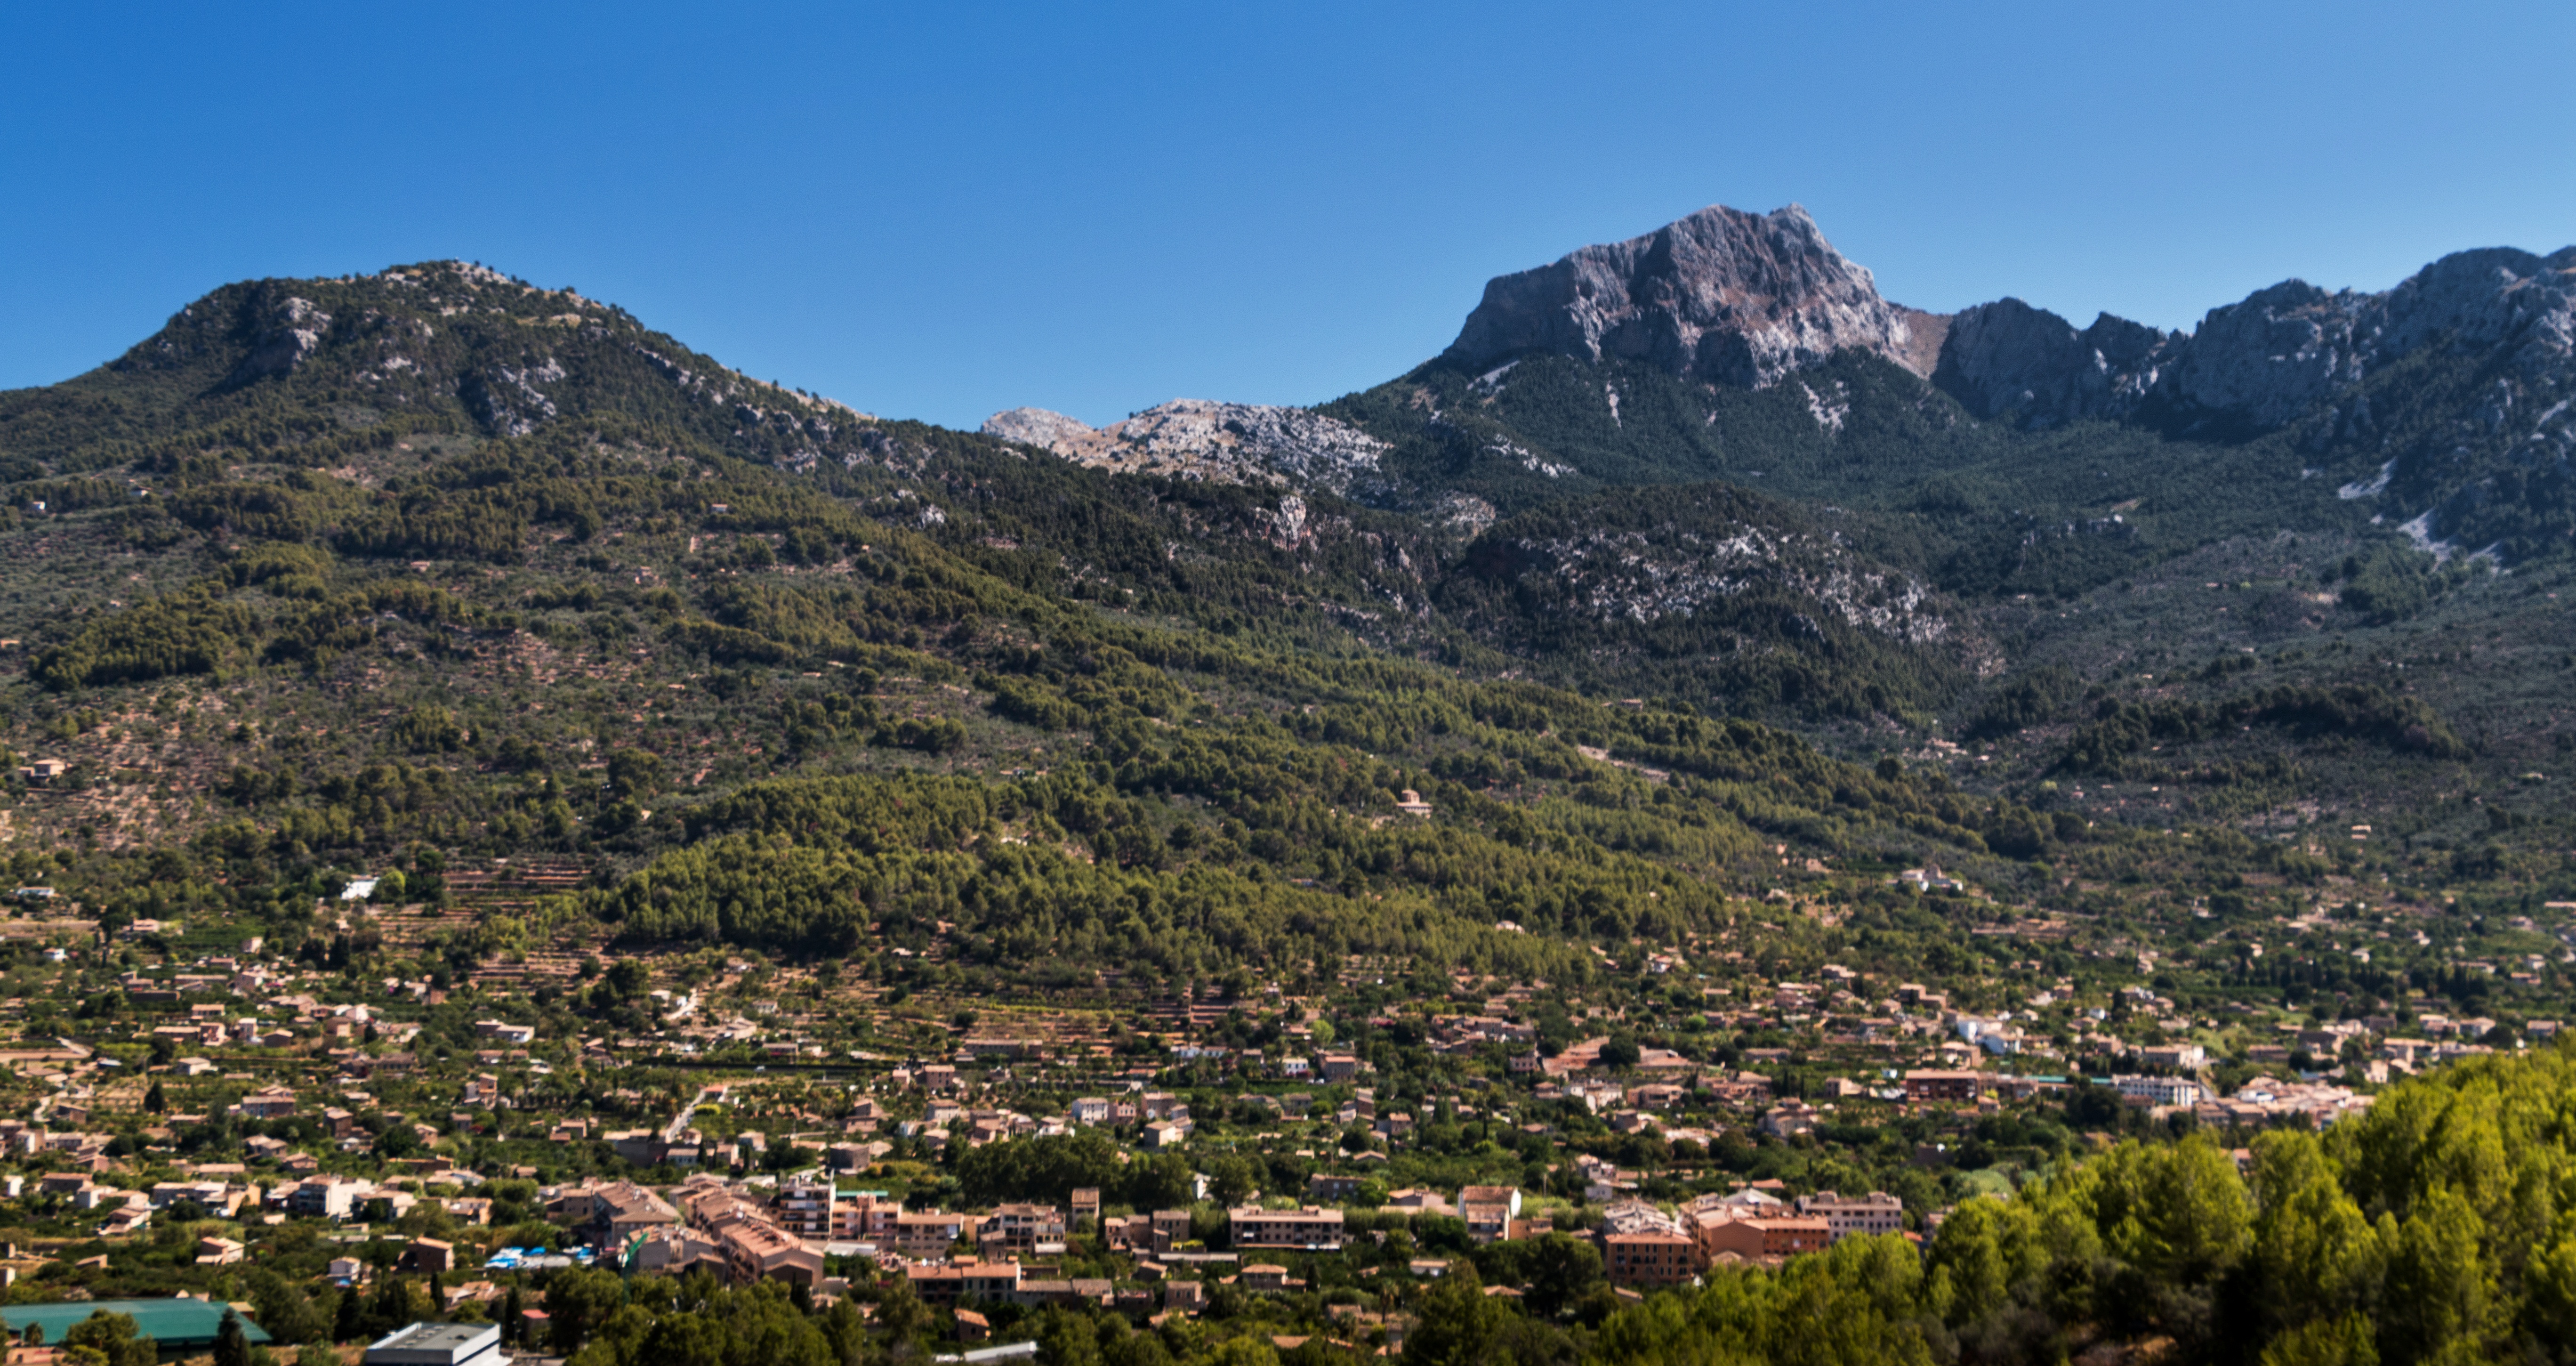
landscape, nature, forest, mountain, hill, town, valley, mountain range, panorama, village, ridge, mountains, alps, plateau, majorca, mountain village, an island, aerial photography, geographical feature, human settlement, mountainous landforms